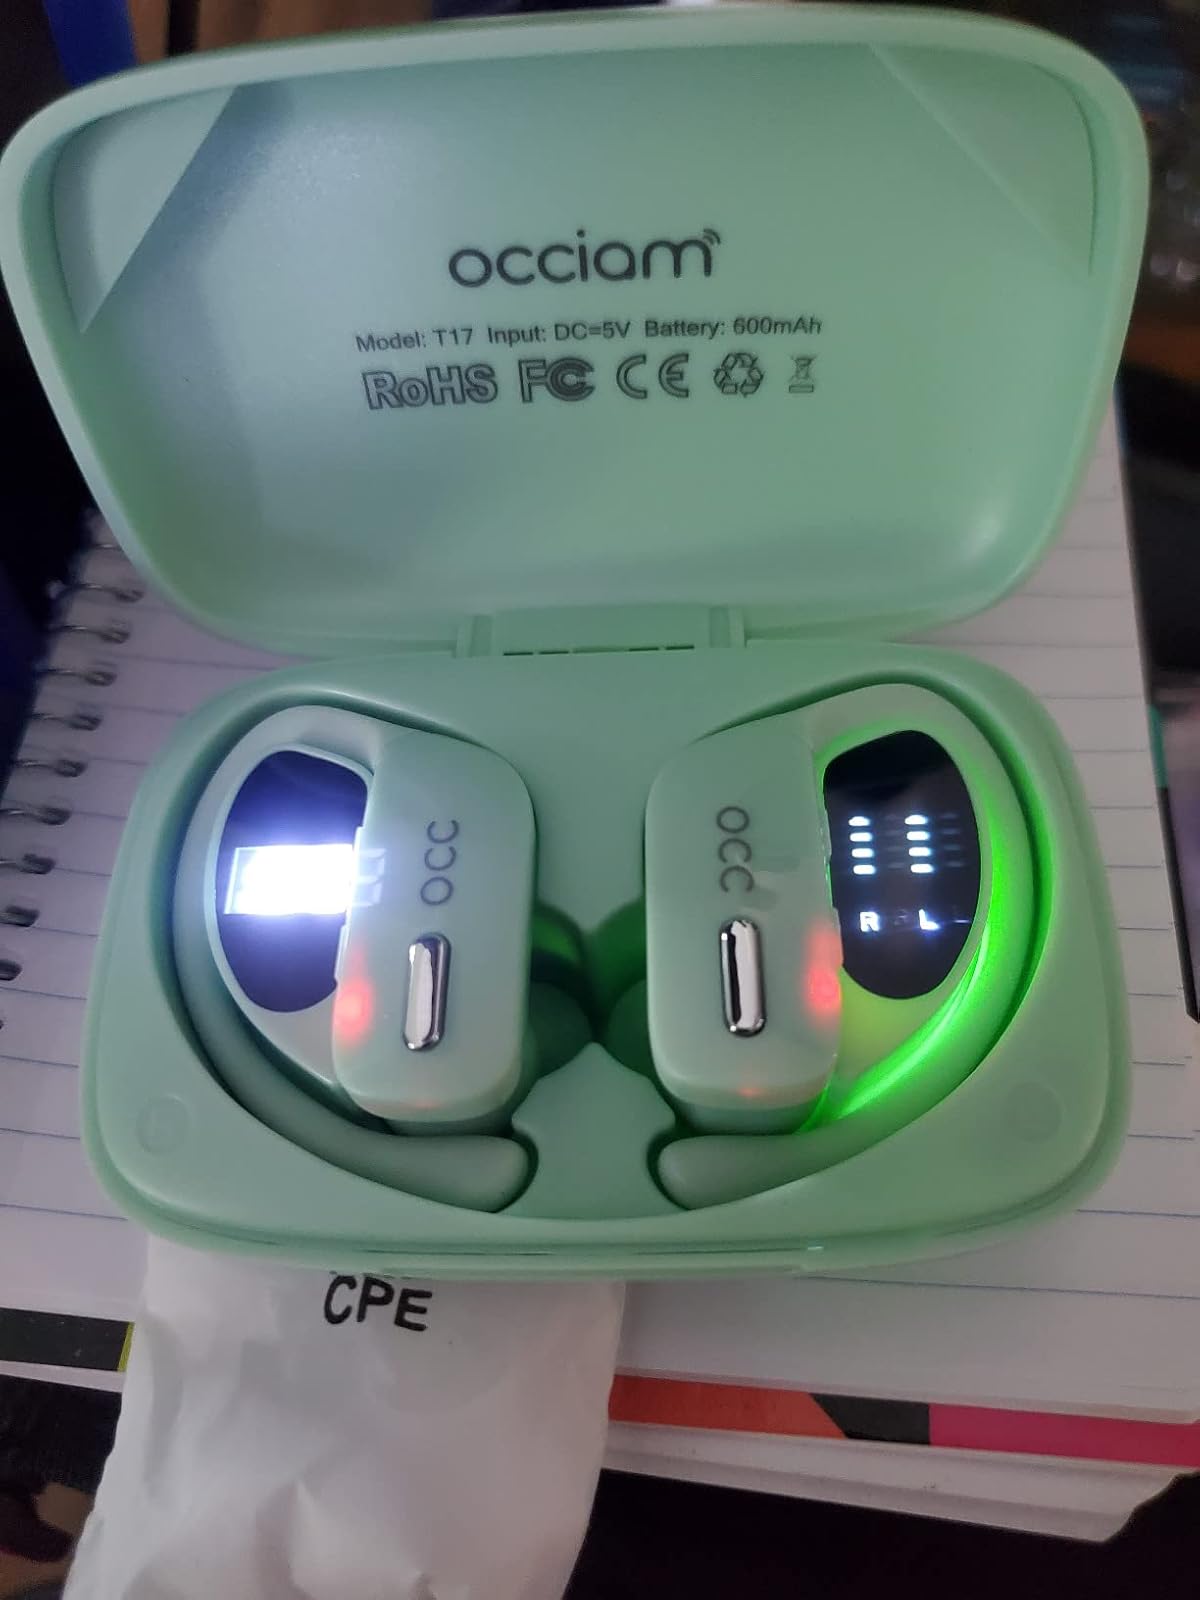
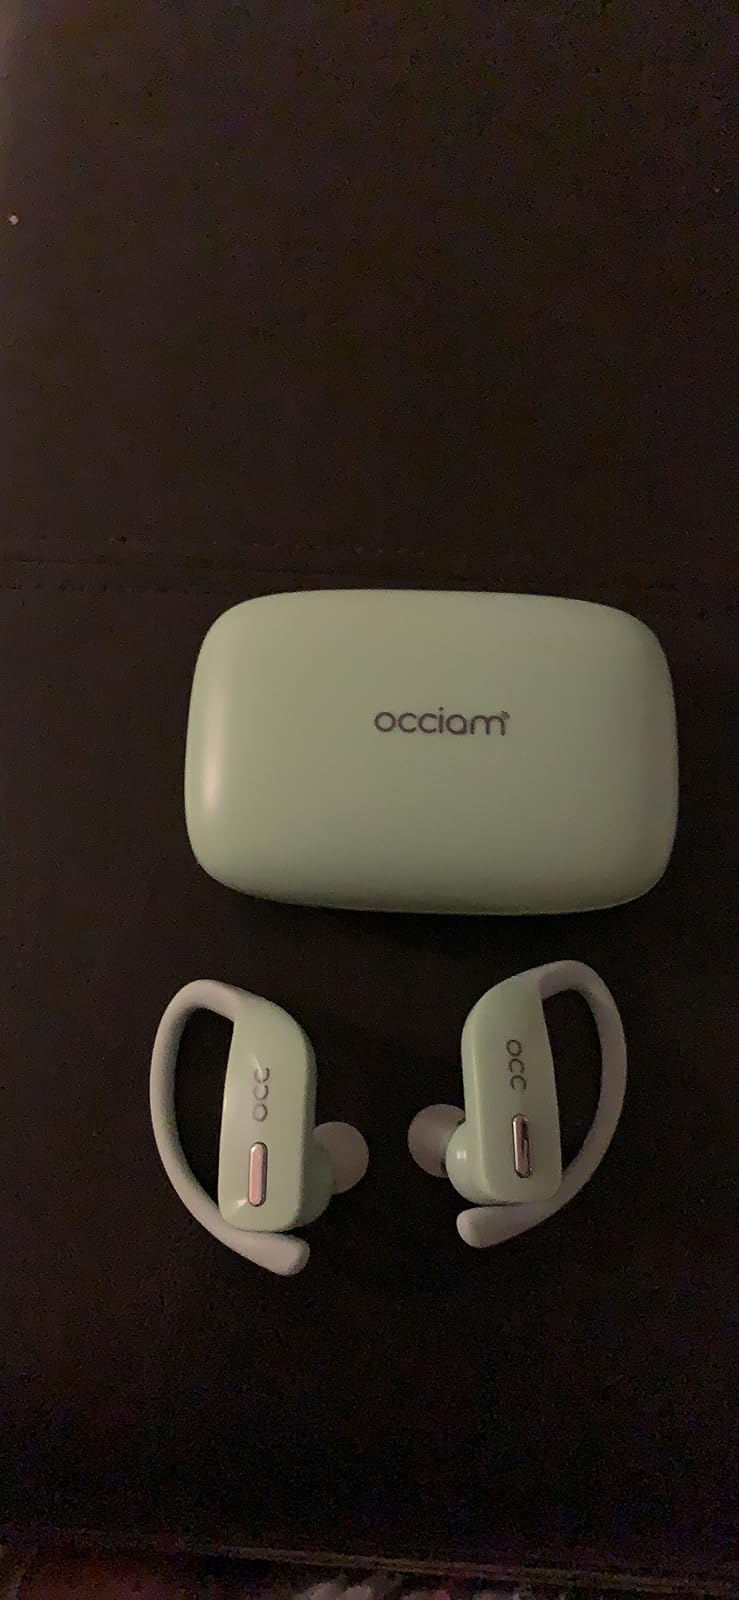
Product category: earbuds
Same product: yes